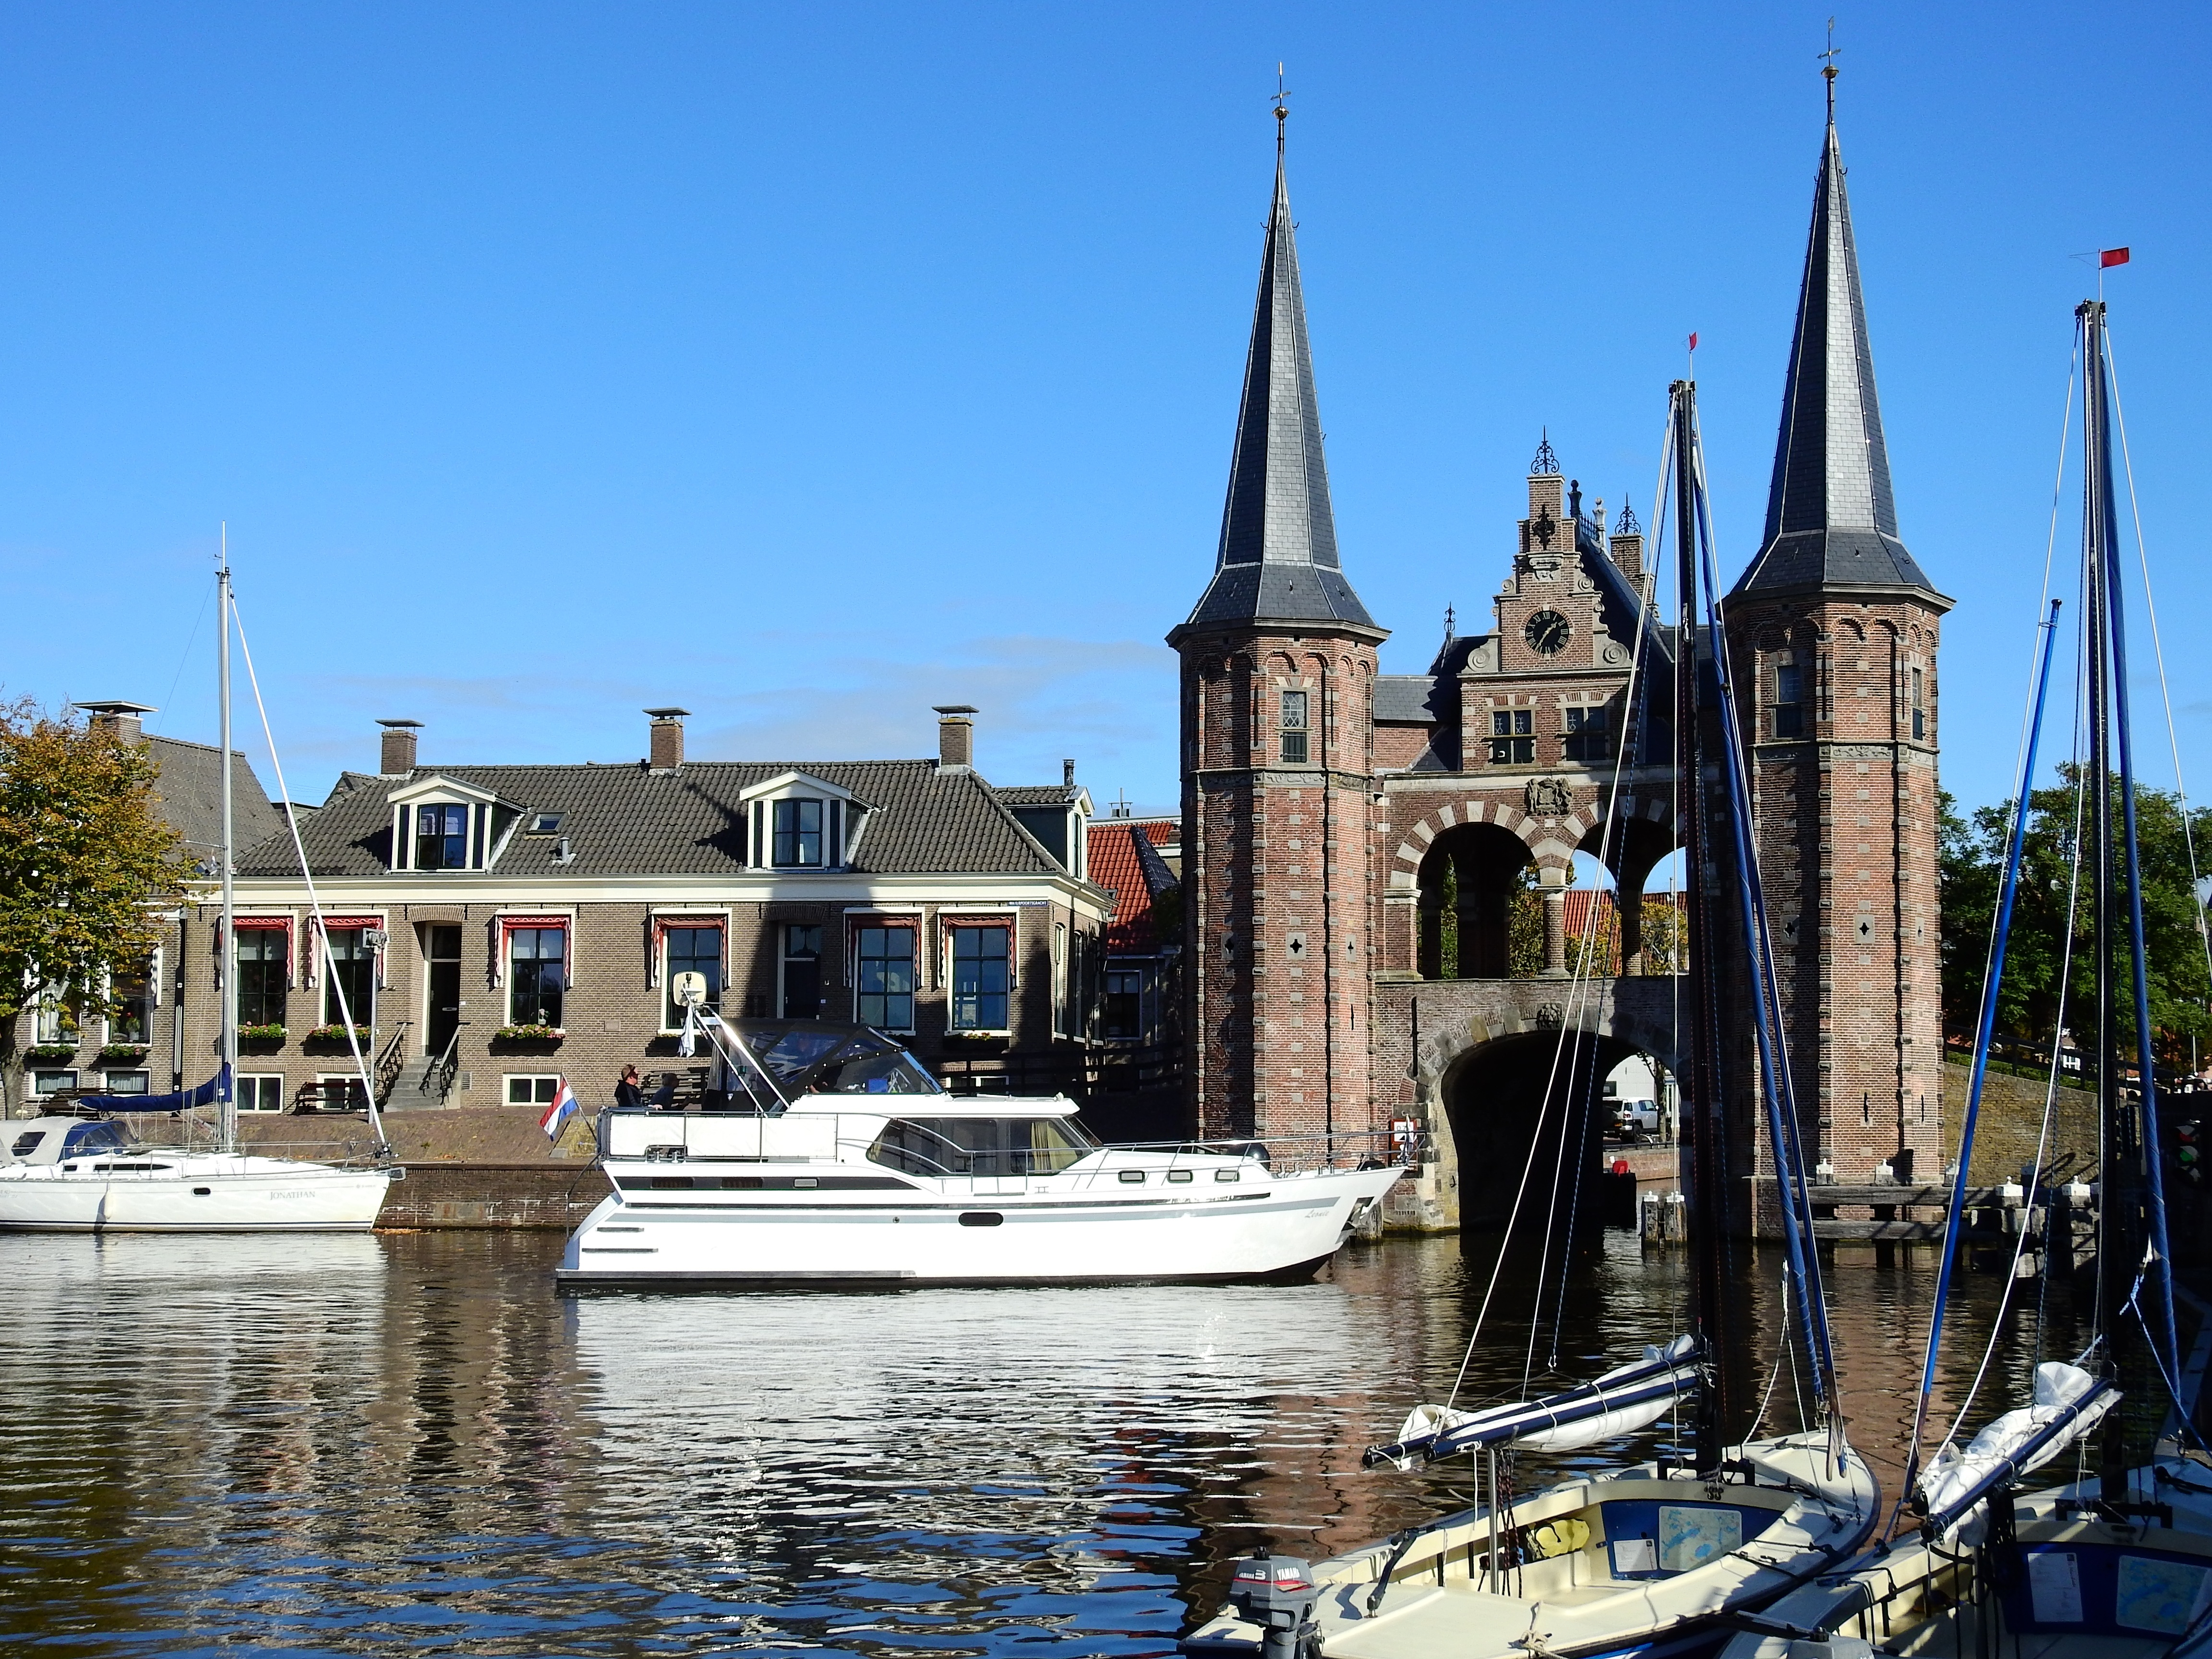
water, dock, architecture, boat, lake, town, building, wall, canal, ship, cityscape, boot, vehicle, yacht, harbor, goal, waterway, holland, netherlands, channel, north sea, more, bulwark, fortress mountain